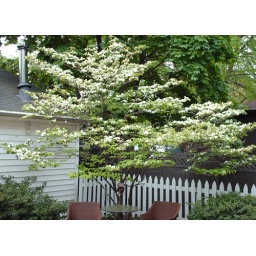
Dogwood tree in bloom and chairs are not perfect.